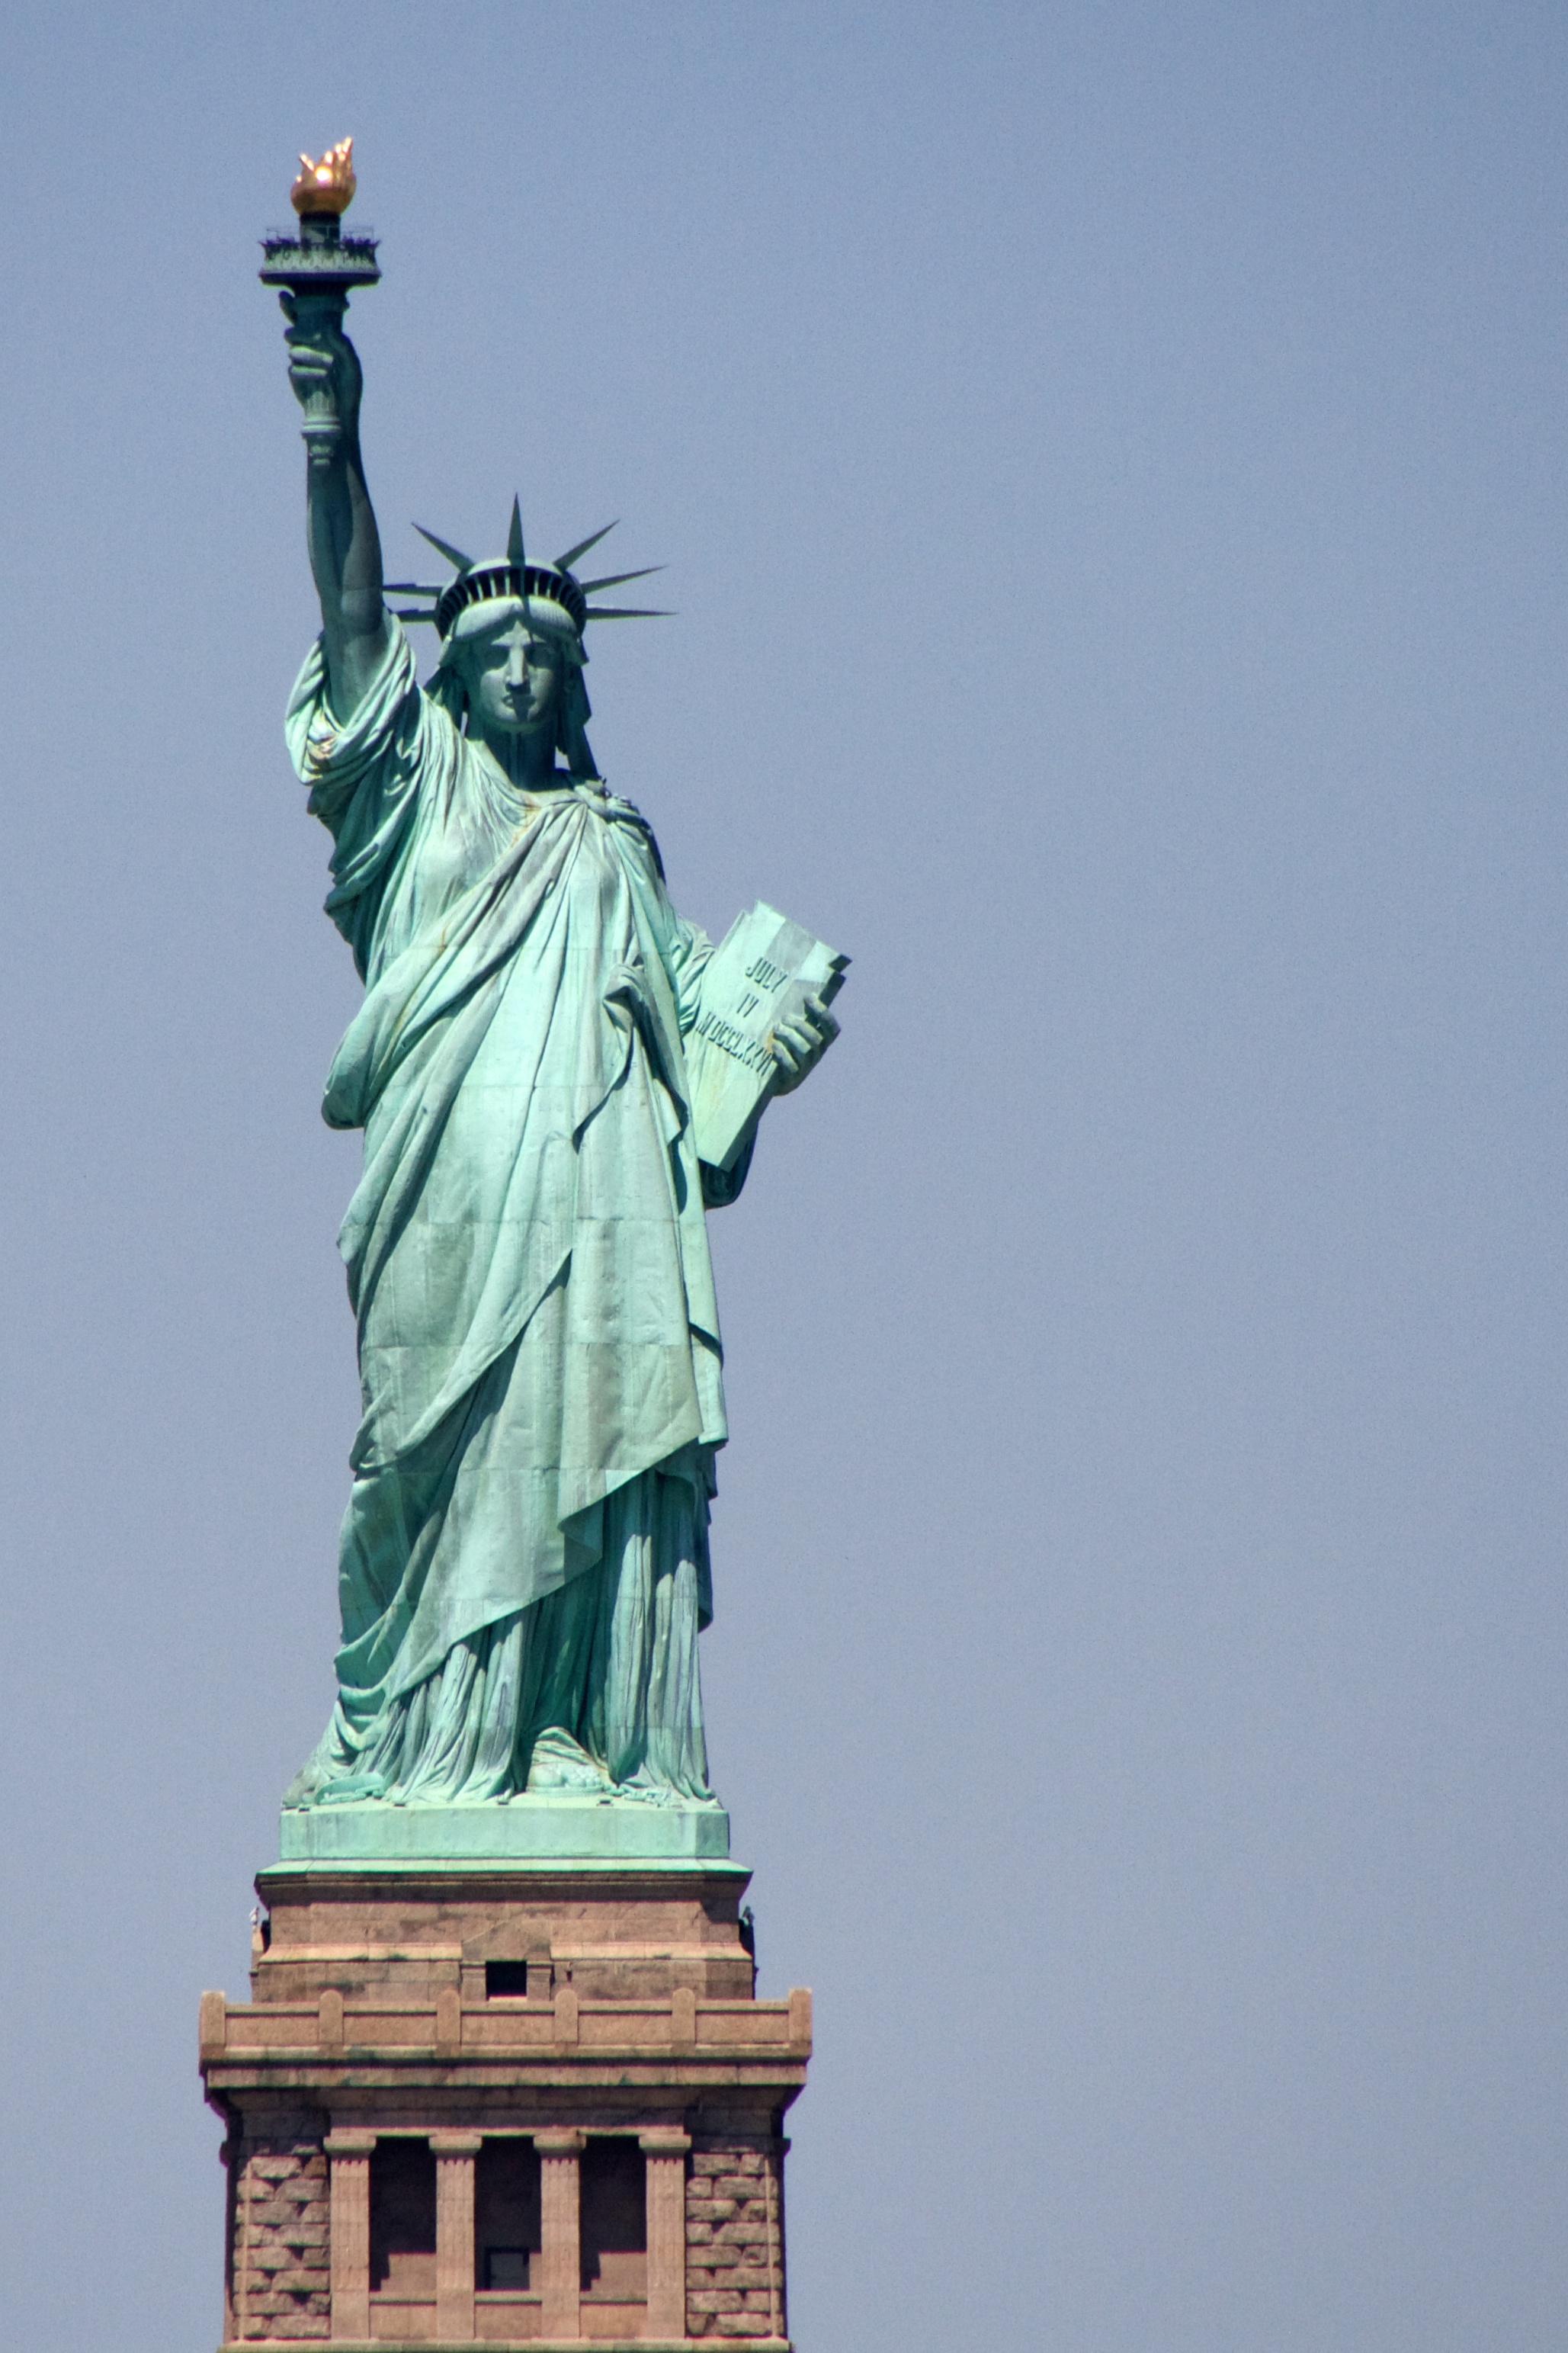
monument, statue, landmark, artwork, sculpture, memorial, art